Severan dynasty

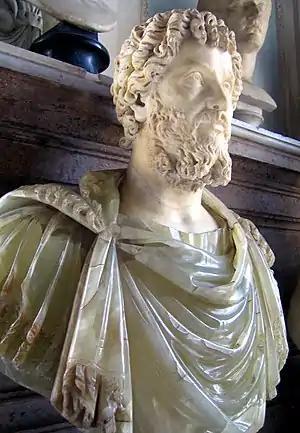
The Libyan emperor Septimius Severus, the founder of the Severan dynasty

In April 9 145, Lucius Septimius Severus was born in Leptis Magna, then in the Roman province of Africa Proconsularis and now in Libya, into a Roman family of equestrian rank, of Libyan-Punic and Italic origin. He rose through military service to consular rank under the later emperors of the Antonine dynasty.